Matthias Lehmann

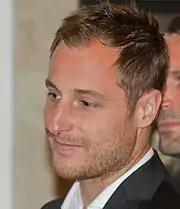
Lehmann in 2014

Matthias Lehmann (born 28 May 1983) is a German former professional footballer who played as a midfielder.